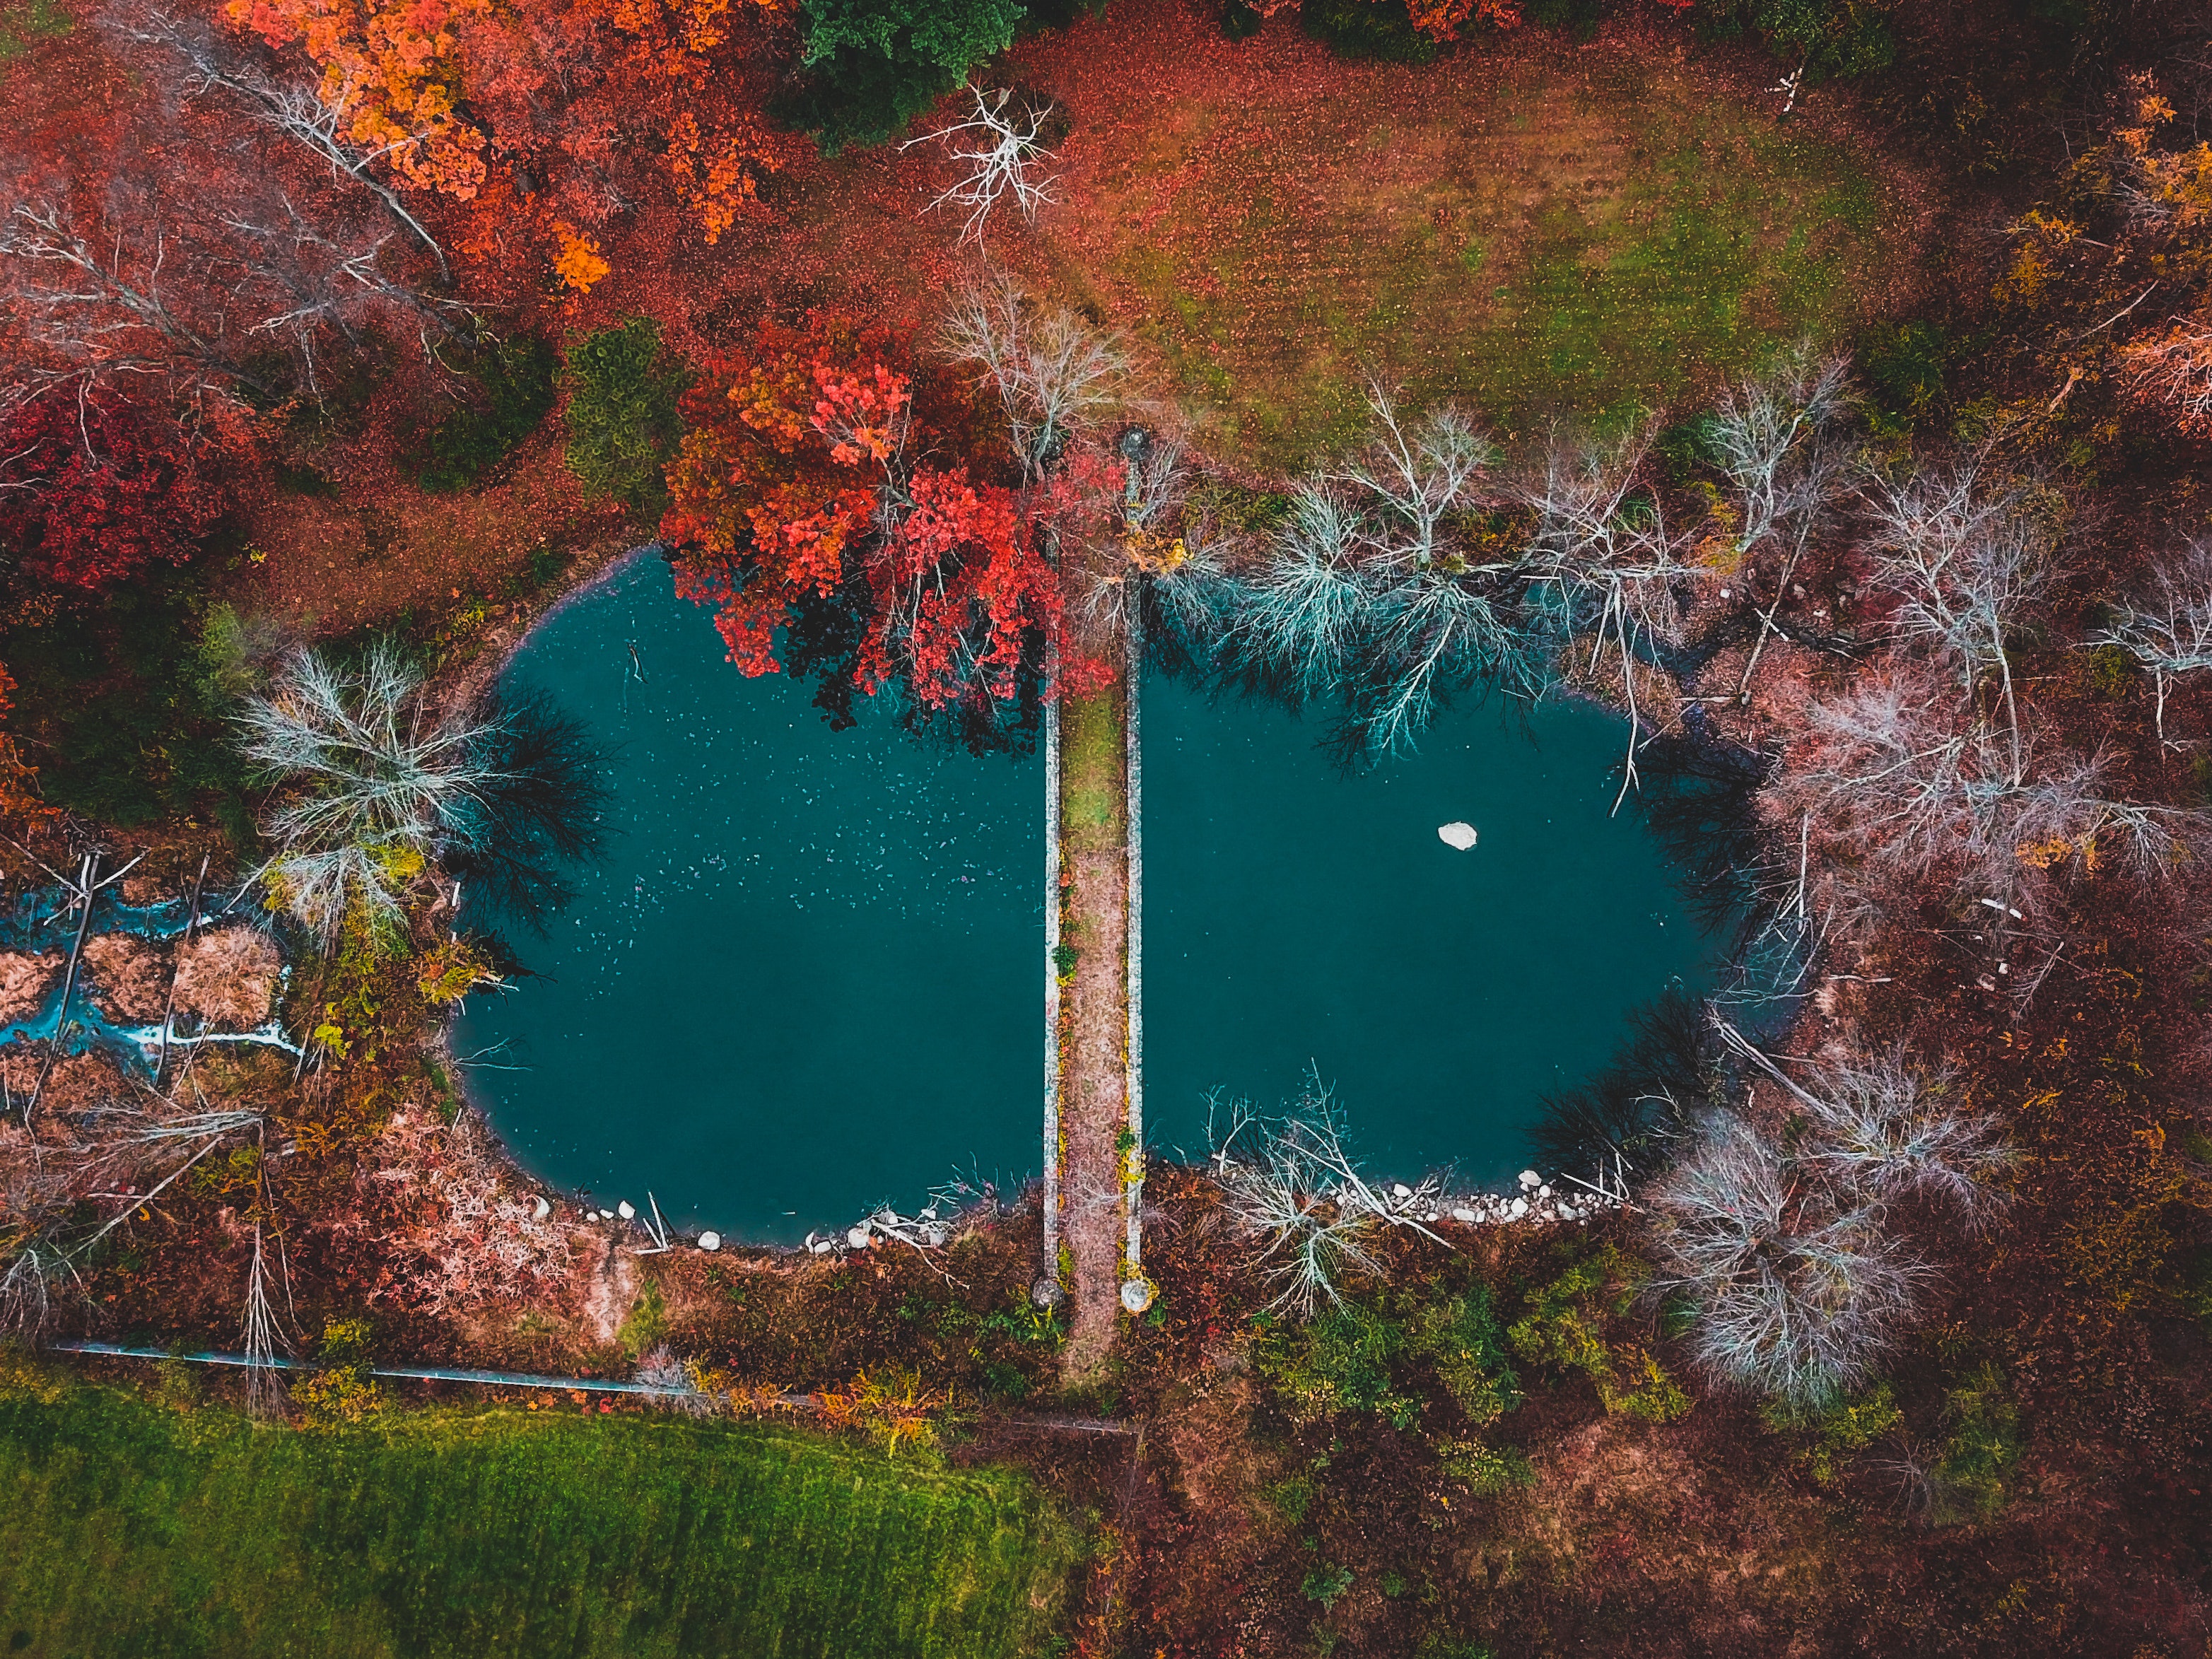
water, nature, green, red, tree, reflection, natural landscape, leaf, sky, lake, water resources, landscape, autumn, plant, watercourse, river, pond, bank, national park